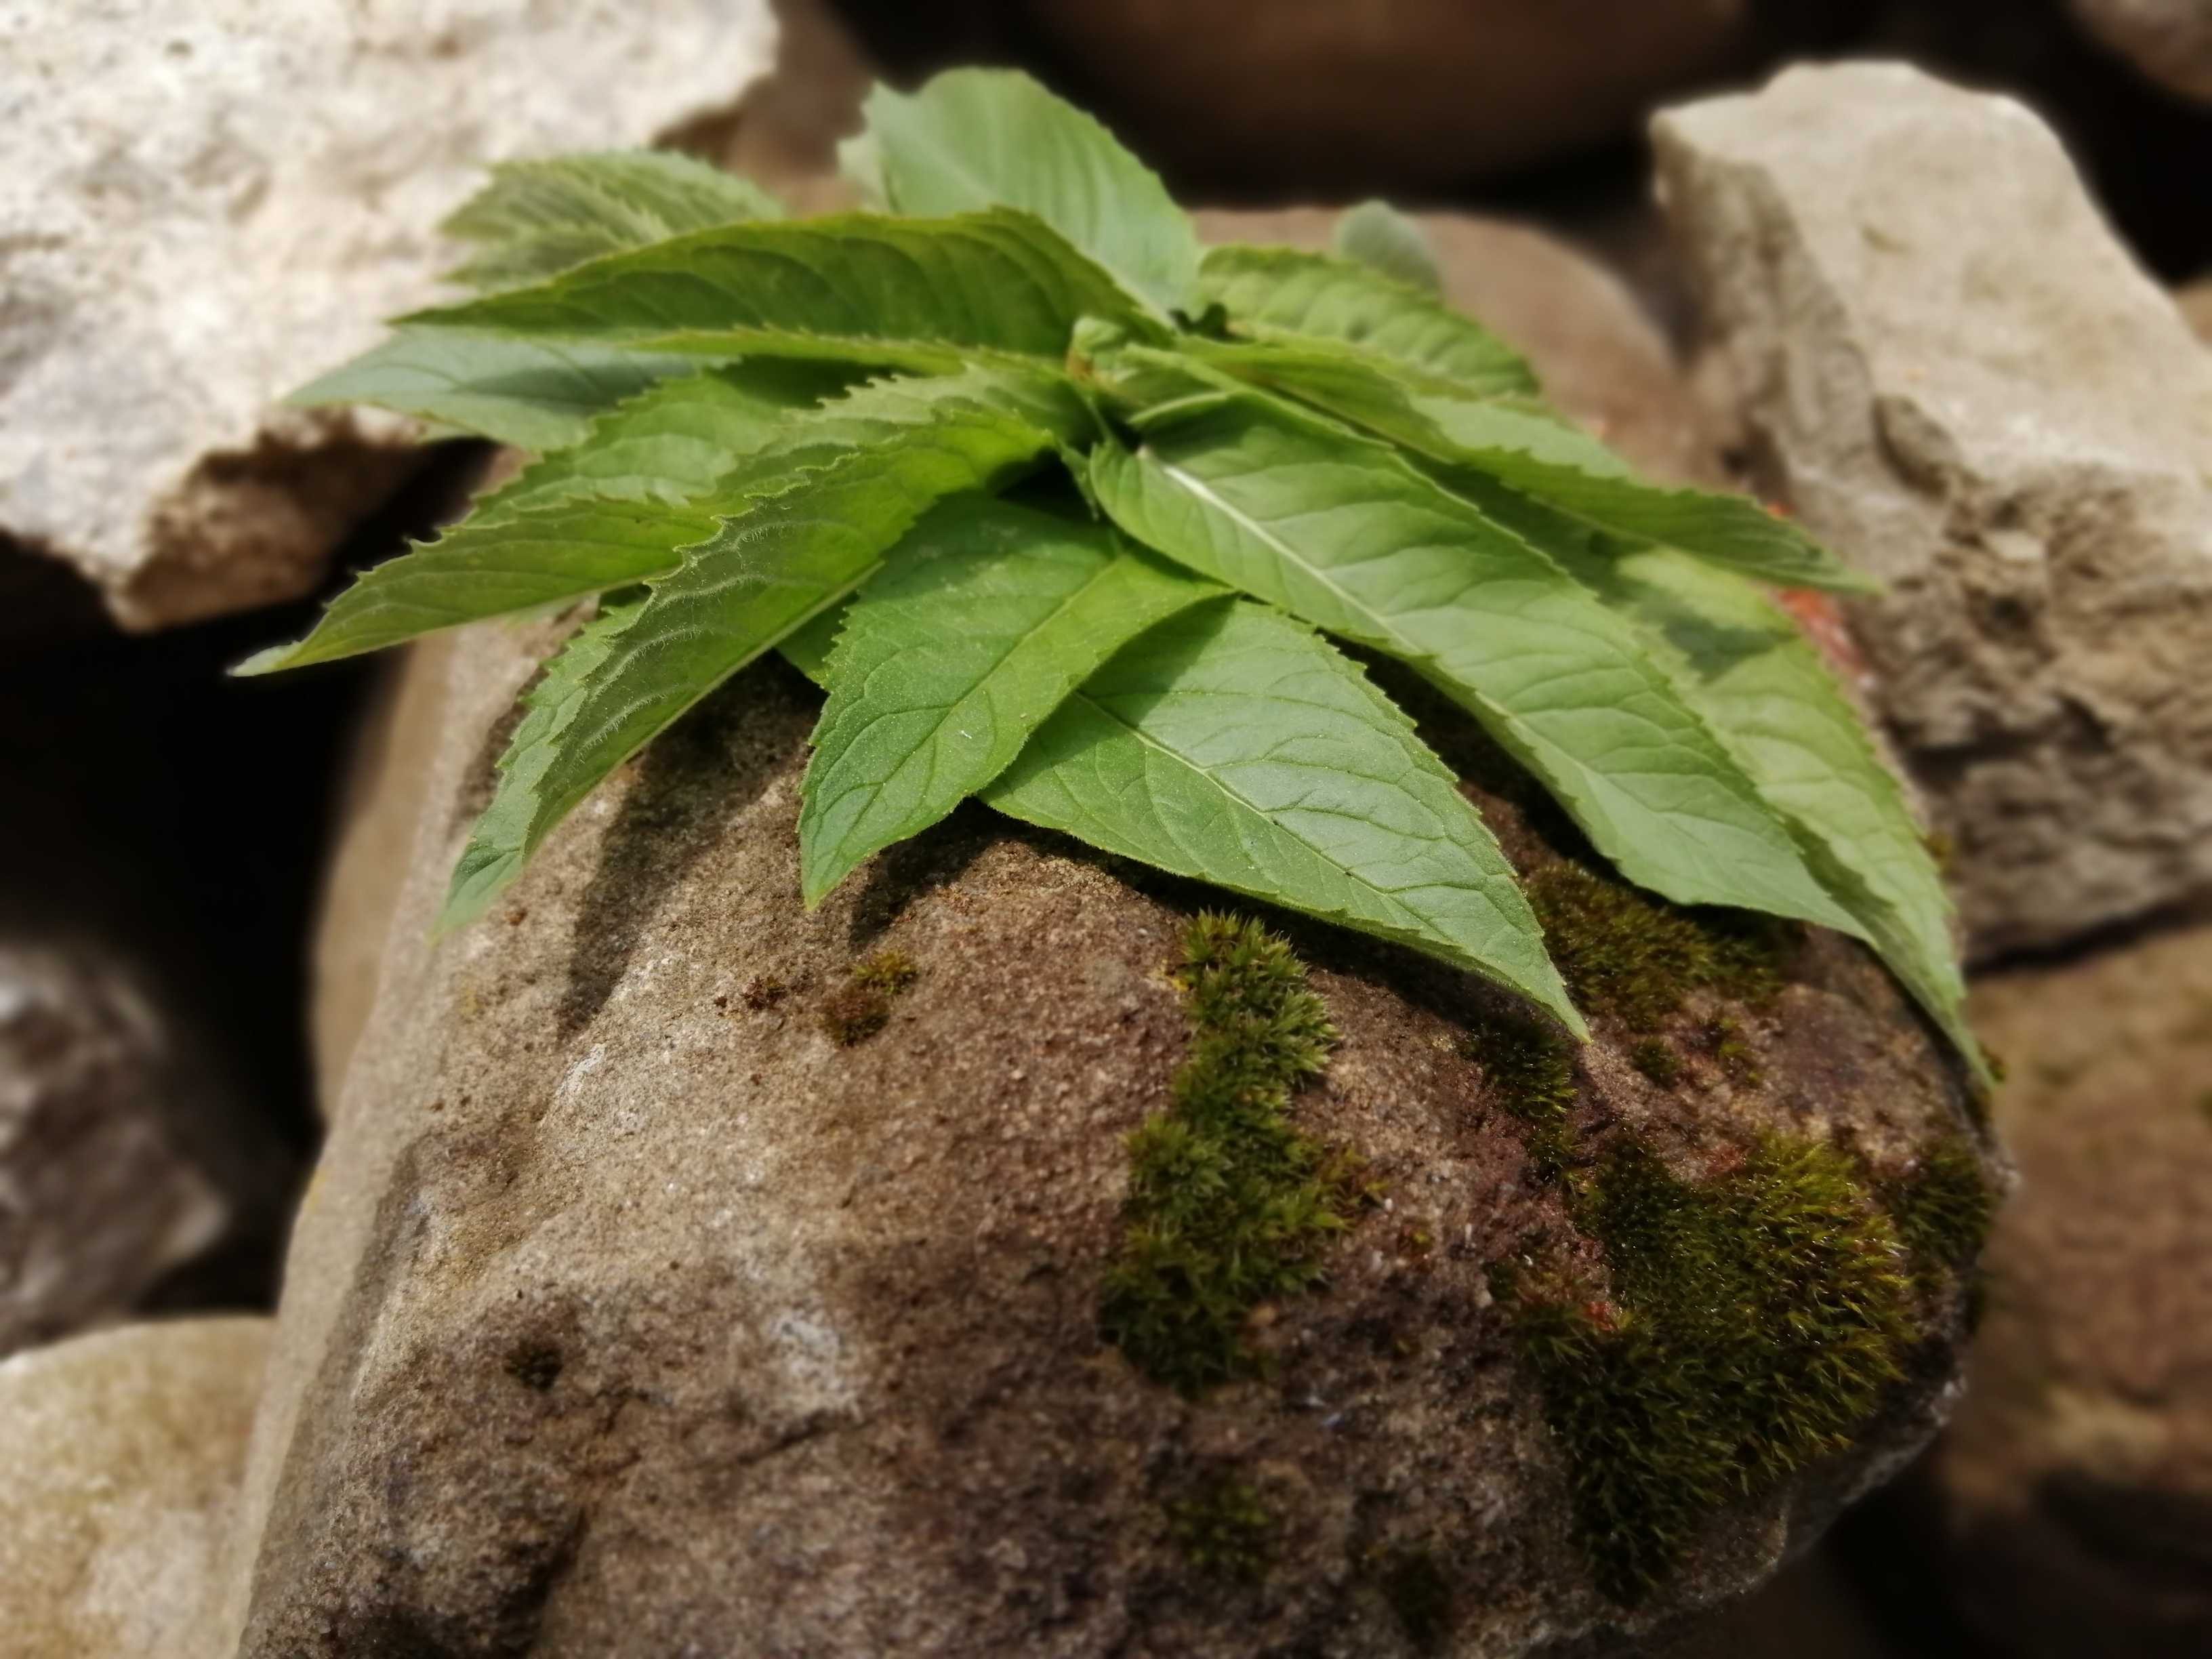
mint leaves, peppermint, spearmint, leaf, flower, plant, herb, basil, tree, soil, vascular plant, vegetable